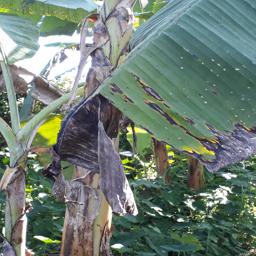
Label: BLACK SIGATOKA